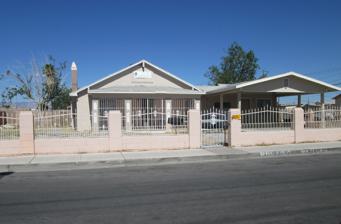
Building: Harrison's Guest House
Country: United States of America
Year built: 1942
United States historic place Harrison's Guest House U.S. National Register of Historic Places Show map of Nevada Show map of the United States Location 1001 F St., Las Vegas, Nevada Coordinates 36°10′55″N 115°08′58″W / 36.181967°N 115.149575°W / 36.181967; -115.149575 Area .15 acres (0.061 ha) Built 1942 NRHP reference No. 15000009 Added to NRHP May 3, 2016 Harrison's Guest House , at 1001 F St. in Las Vegas, Nevada , also known as Harrison House , was listed on the National Register of Historic Places in 2016. It was built for Genevieve Harrison in 1942 or earlier and several additions were added later to reach its current size of 1,716 square feet (159.4 m 2 ).  Harrison operated it as a boarding house from 1942 to her death in 1957, then it was operated by her sister until 1960.  It is notable for having served African-American entertainers in Las Vegas, as well as other African-Americans. References